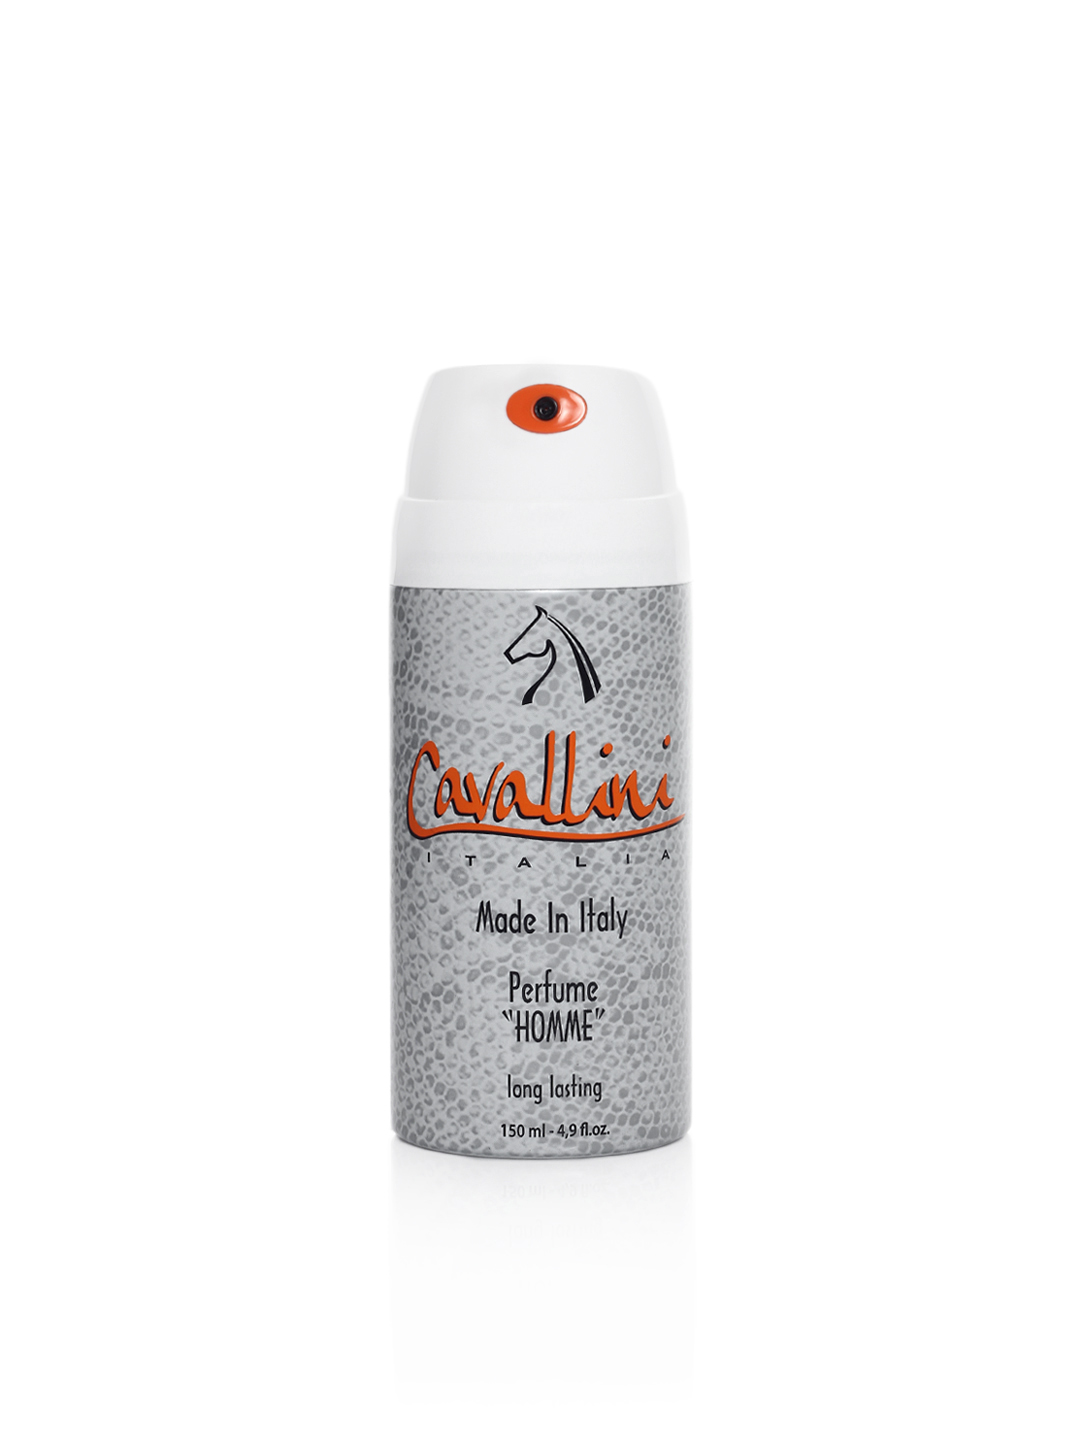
Cavallini Men Deo
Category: Personal Care / Fragrance / Deodorant
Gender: Men
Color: White
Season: Spring 2017
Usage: Casual